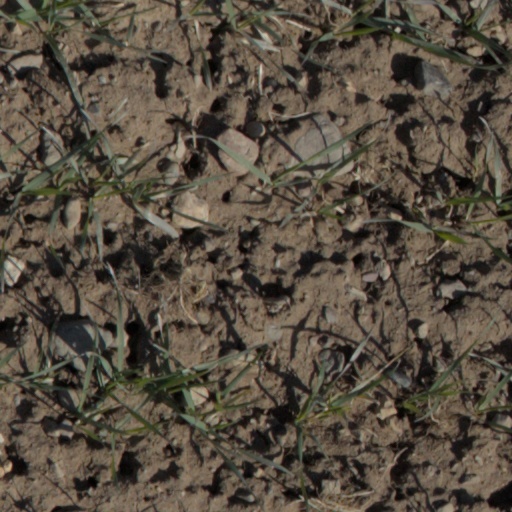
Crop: wheat